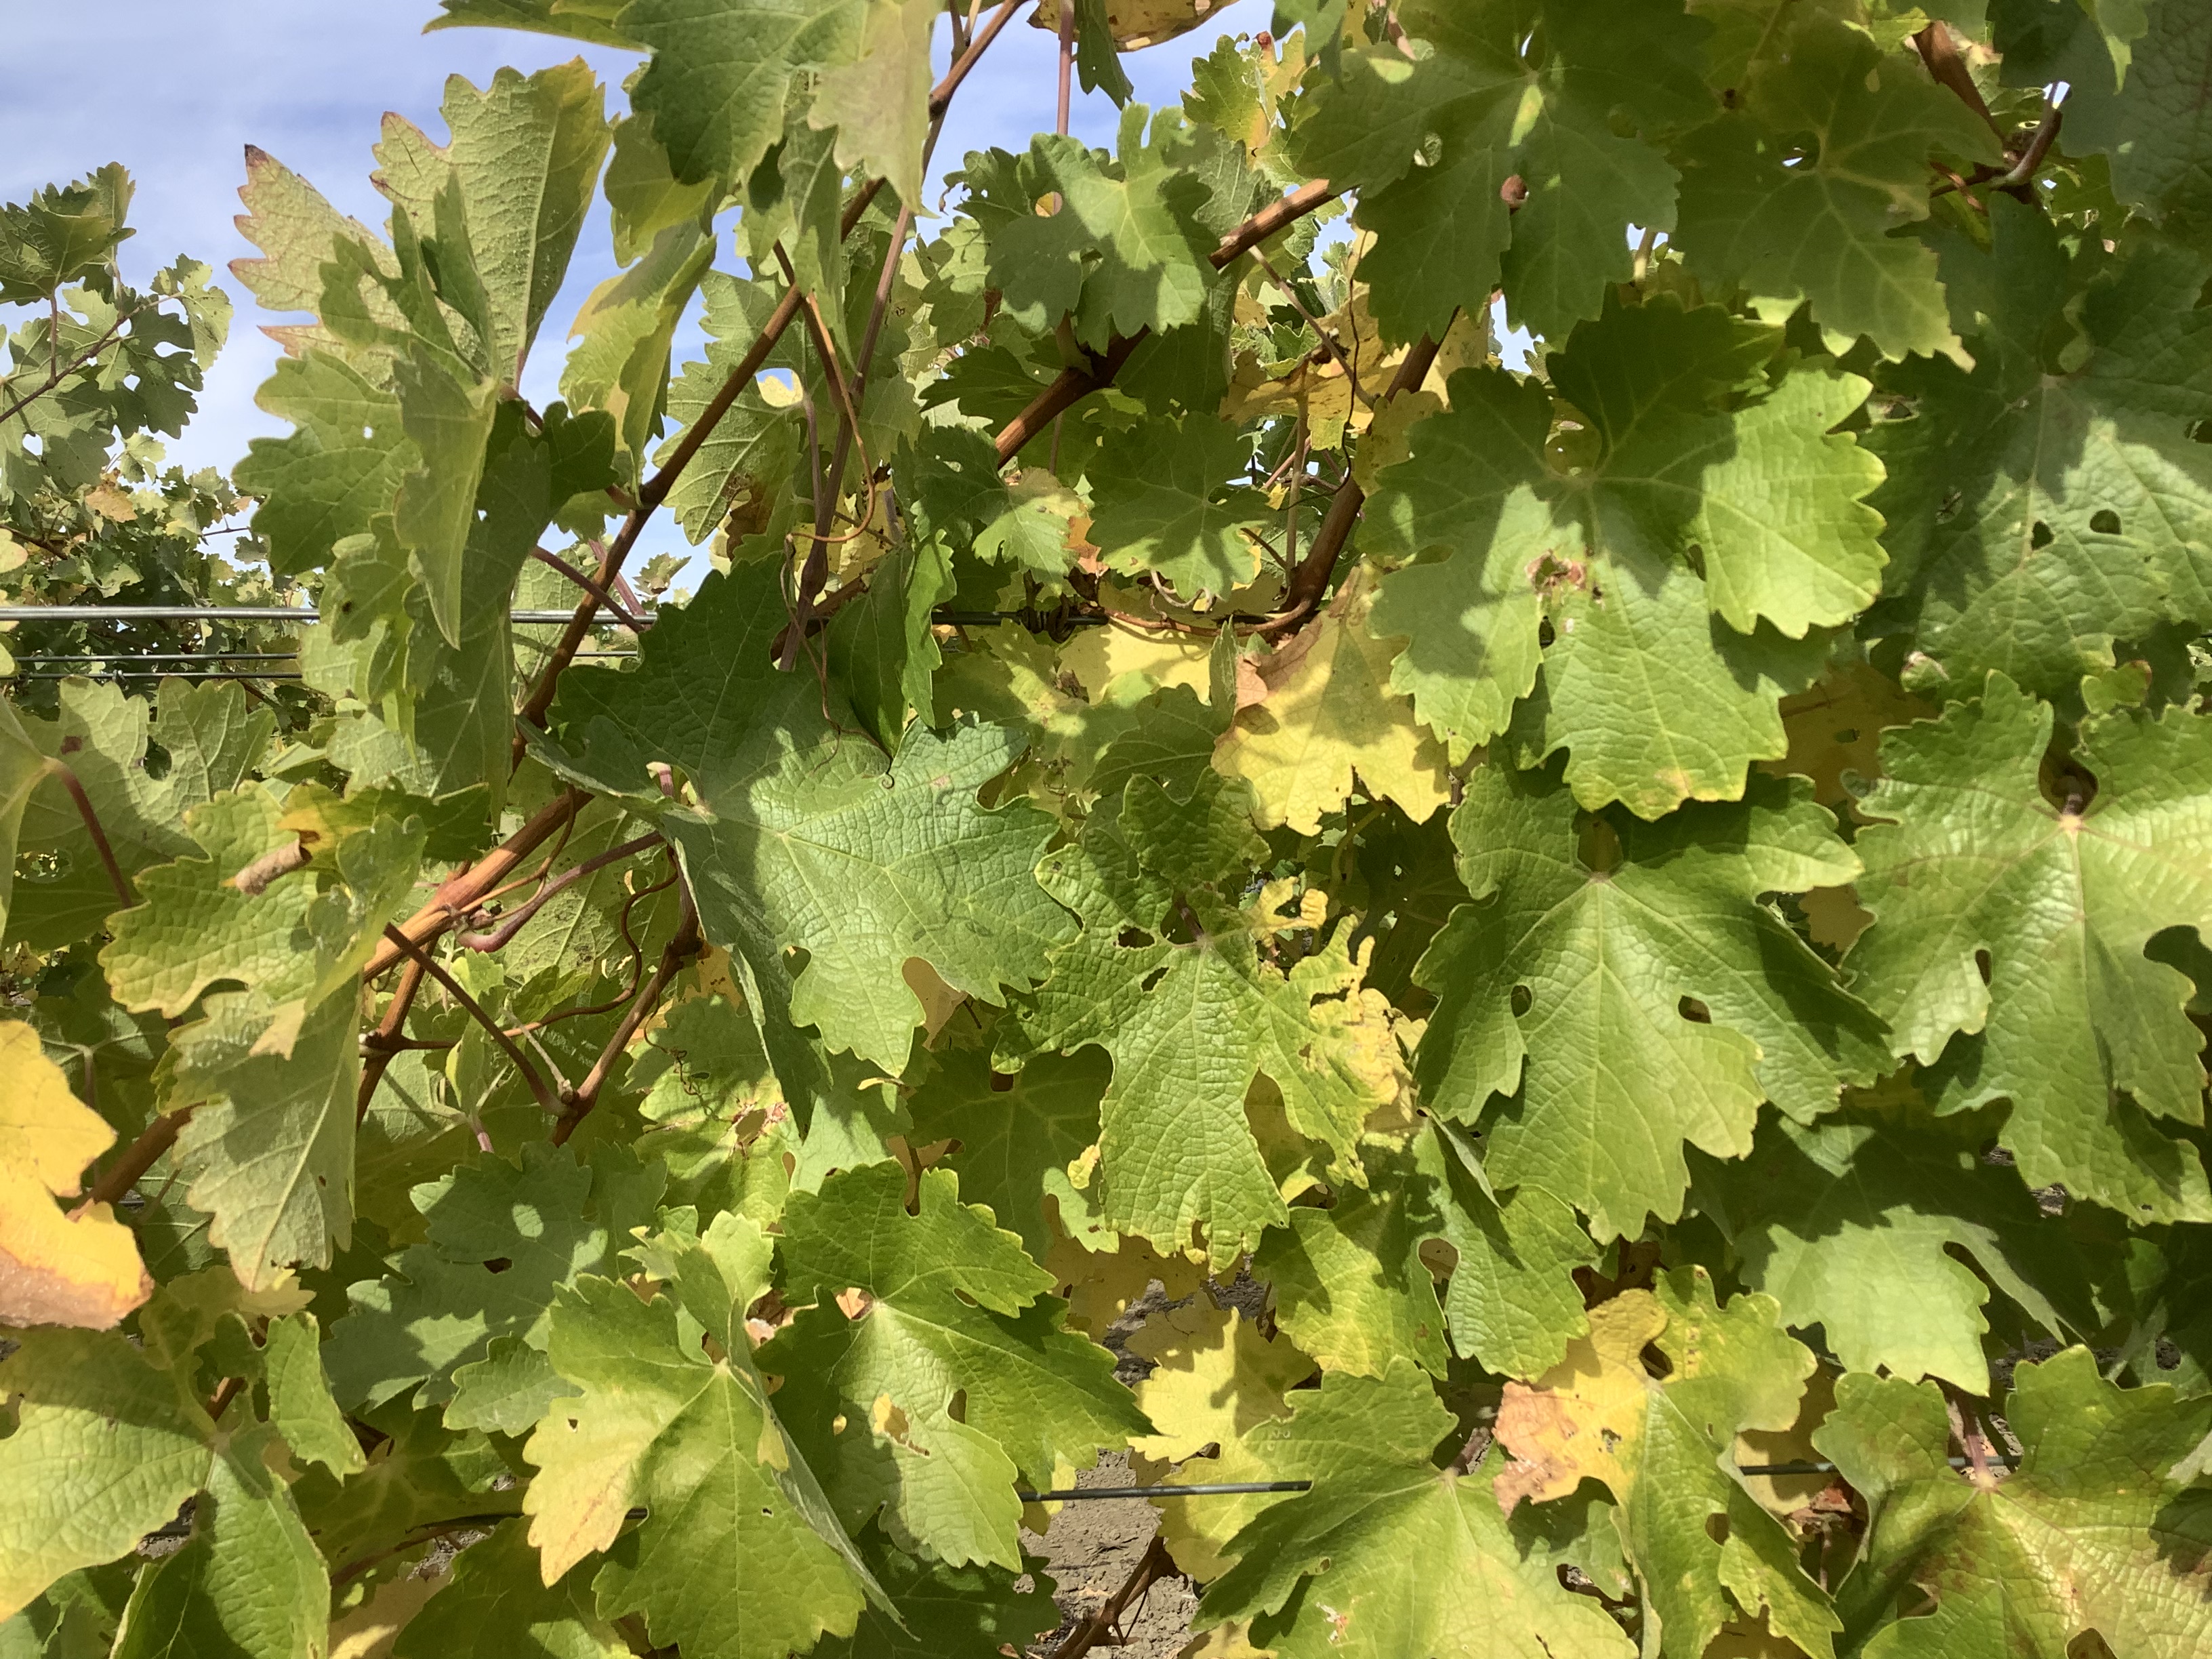
Label: No Virus